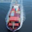
Label: ship